General debate of the sixty-seventh session of the United Nations General Assembly

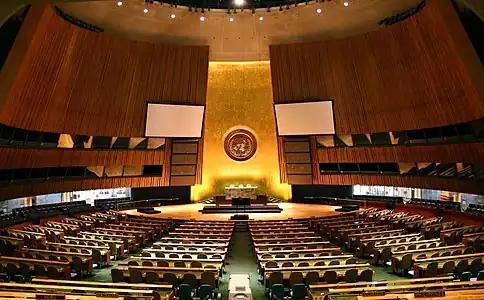
General Assembly Hall at United Nations Headquarters, New York City

The general debate of the sixty-seventh session of the United Nations General Assembly was the first debate of the 67th session of the United Nations General Assembly that ran from 25 September – 1 October 2012. Leaders from the United Nations' member states addressed the General Assembly concerning topics of national, regional and international importance.